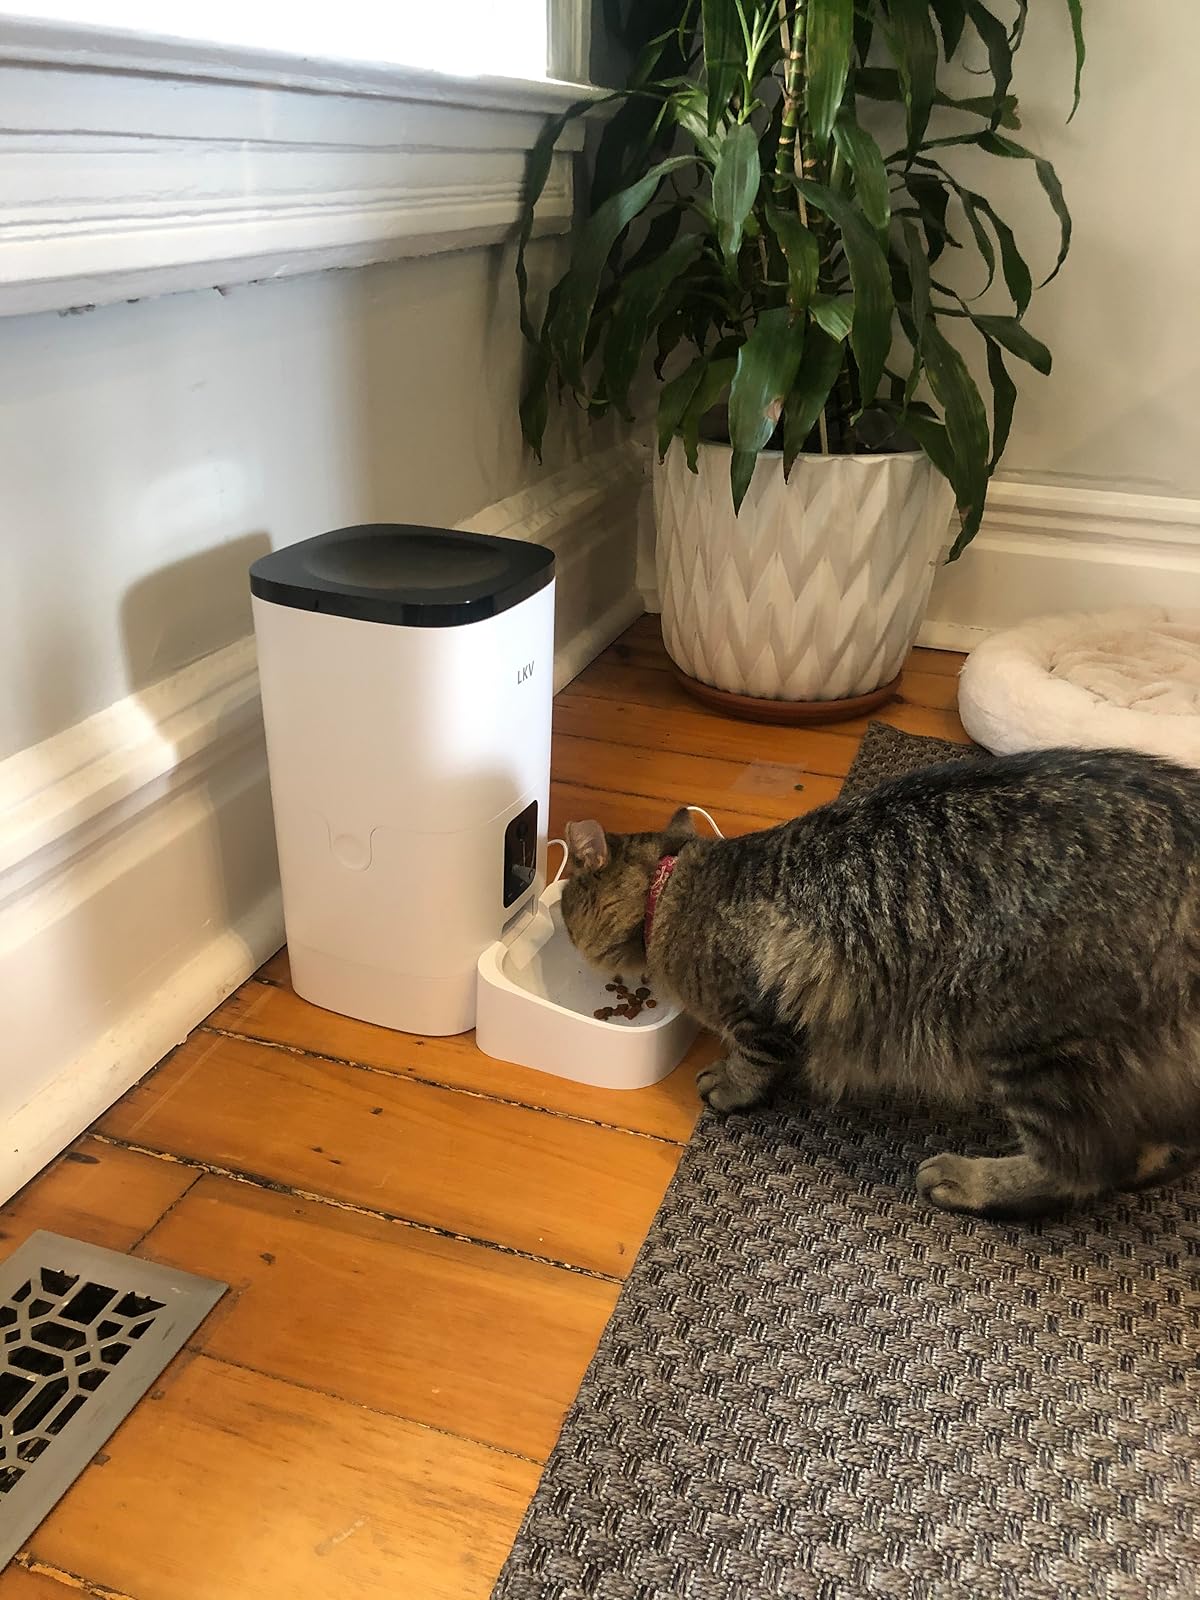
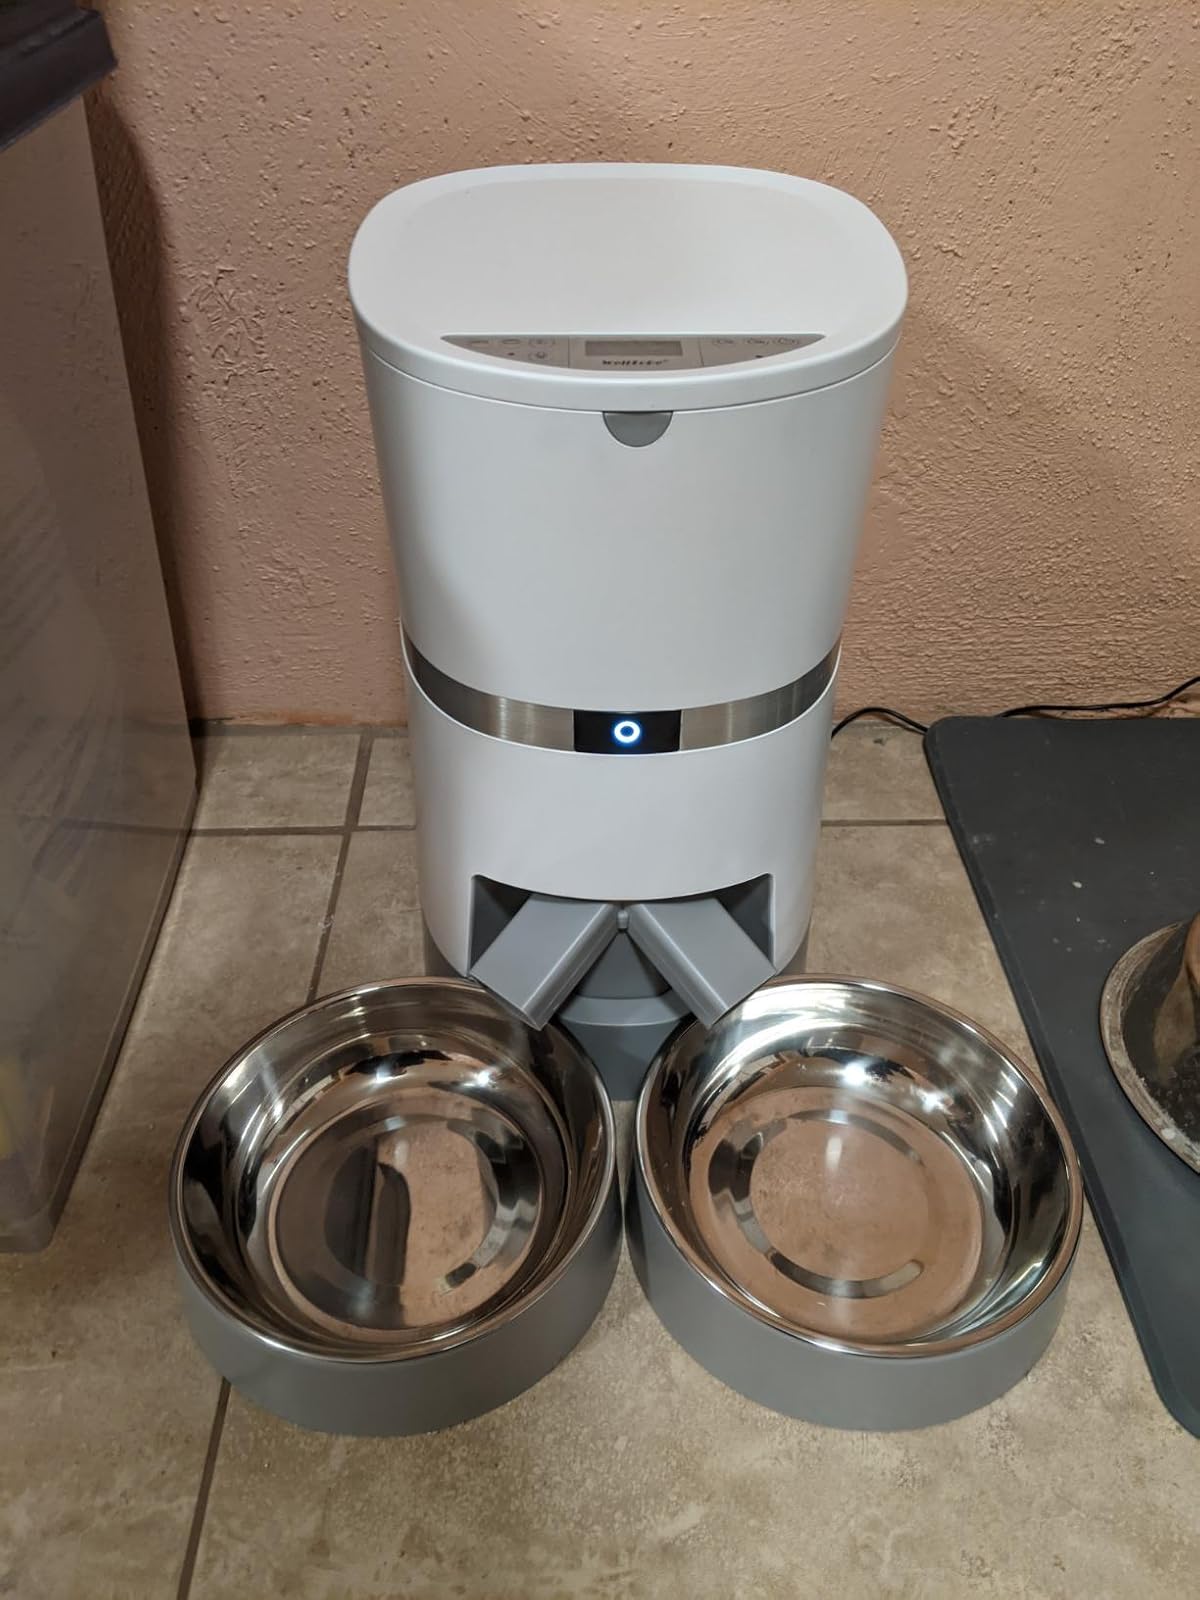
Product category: items_feeder
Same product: no